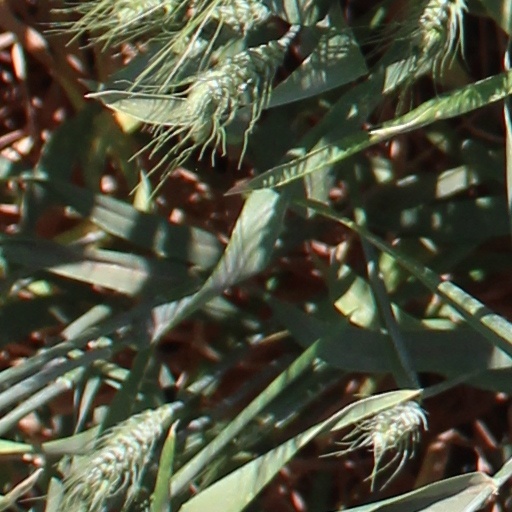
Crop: wheat